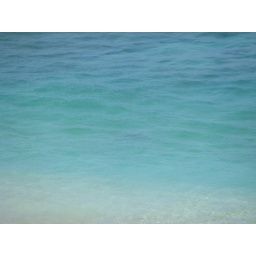
Again, back at Makaha looking at the ocean. There is a sea turtle swimming in front of the condo.